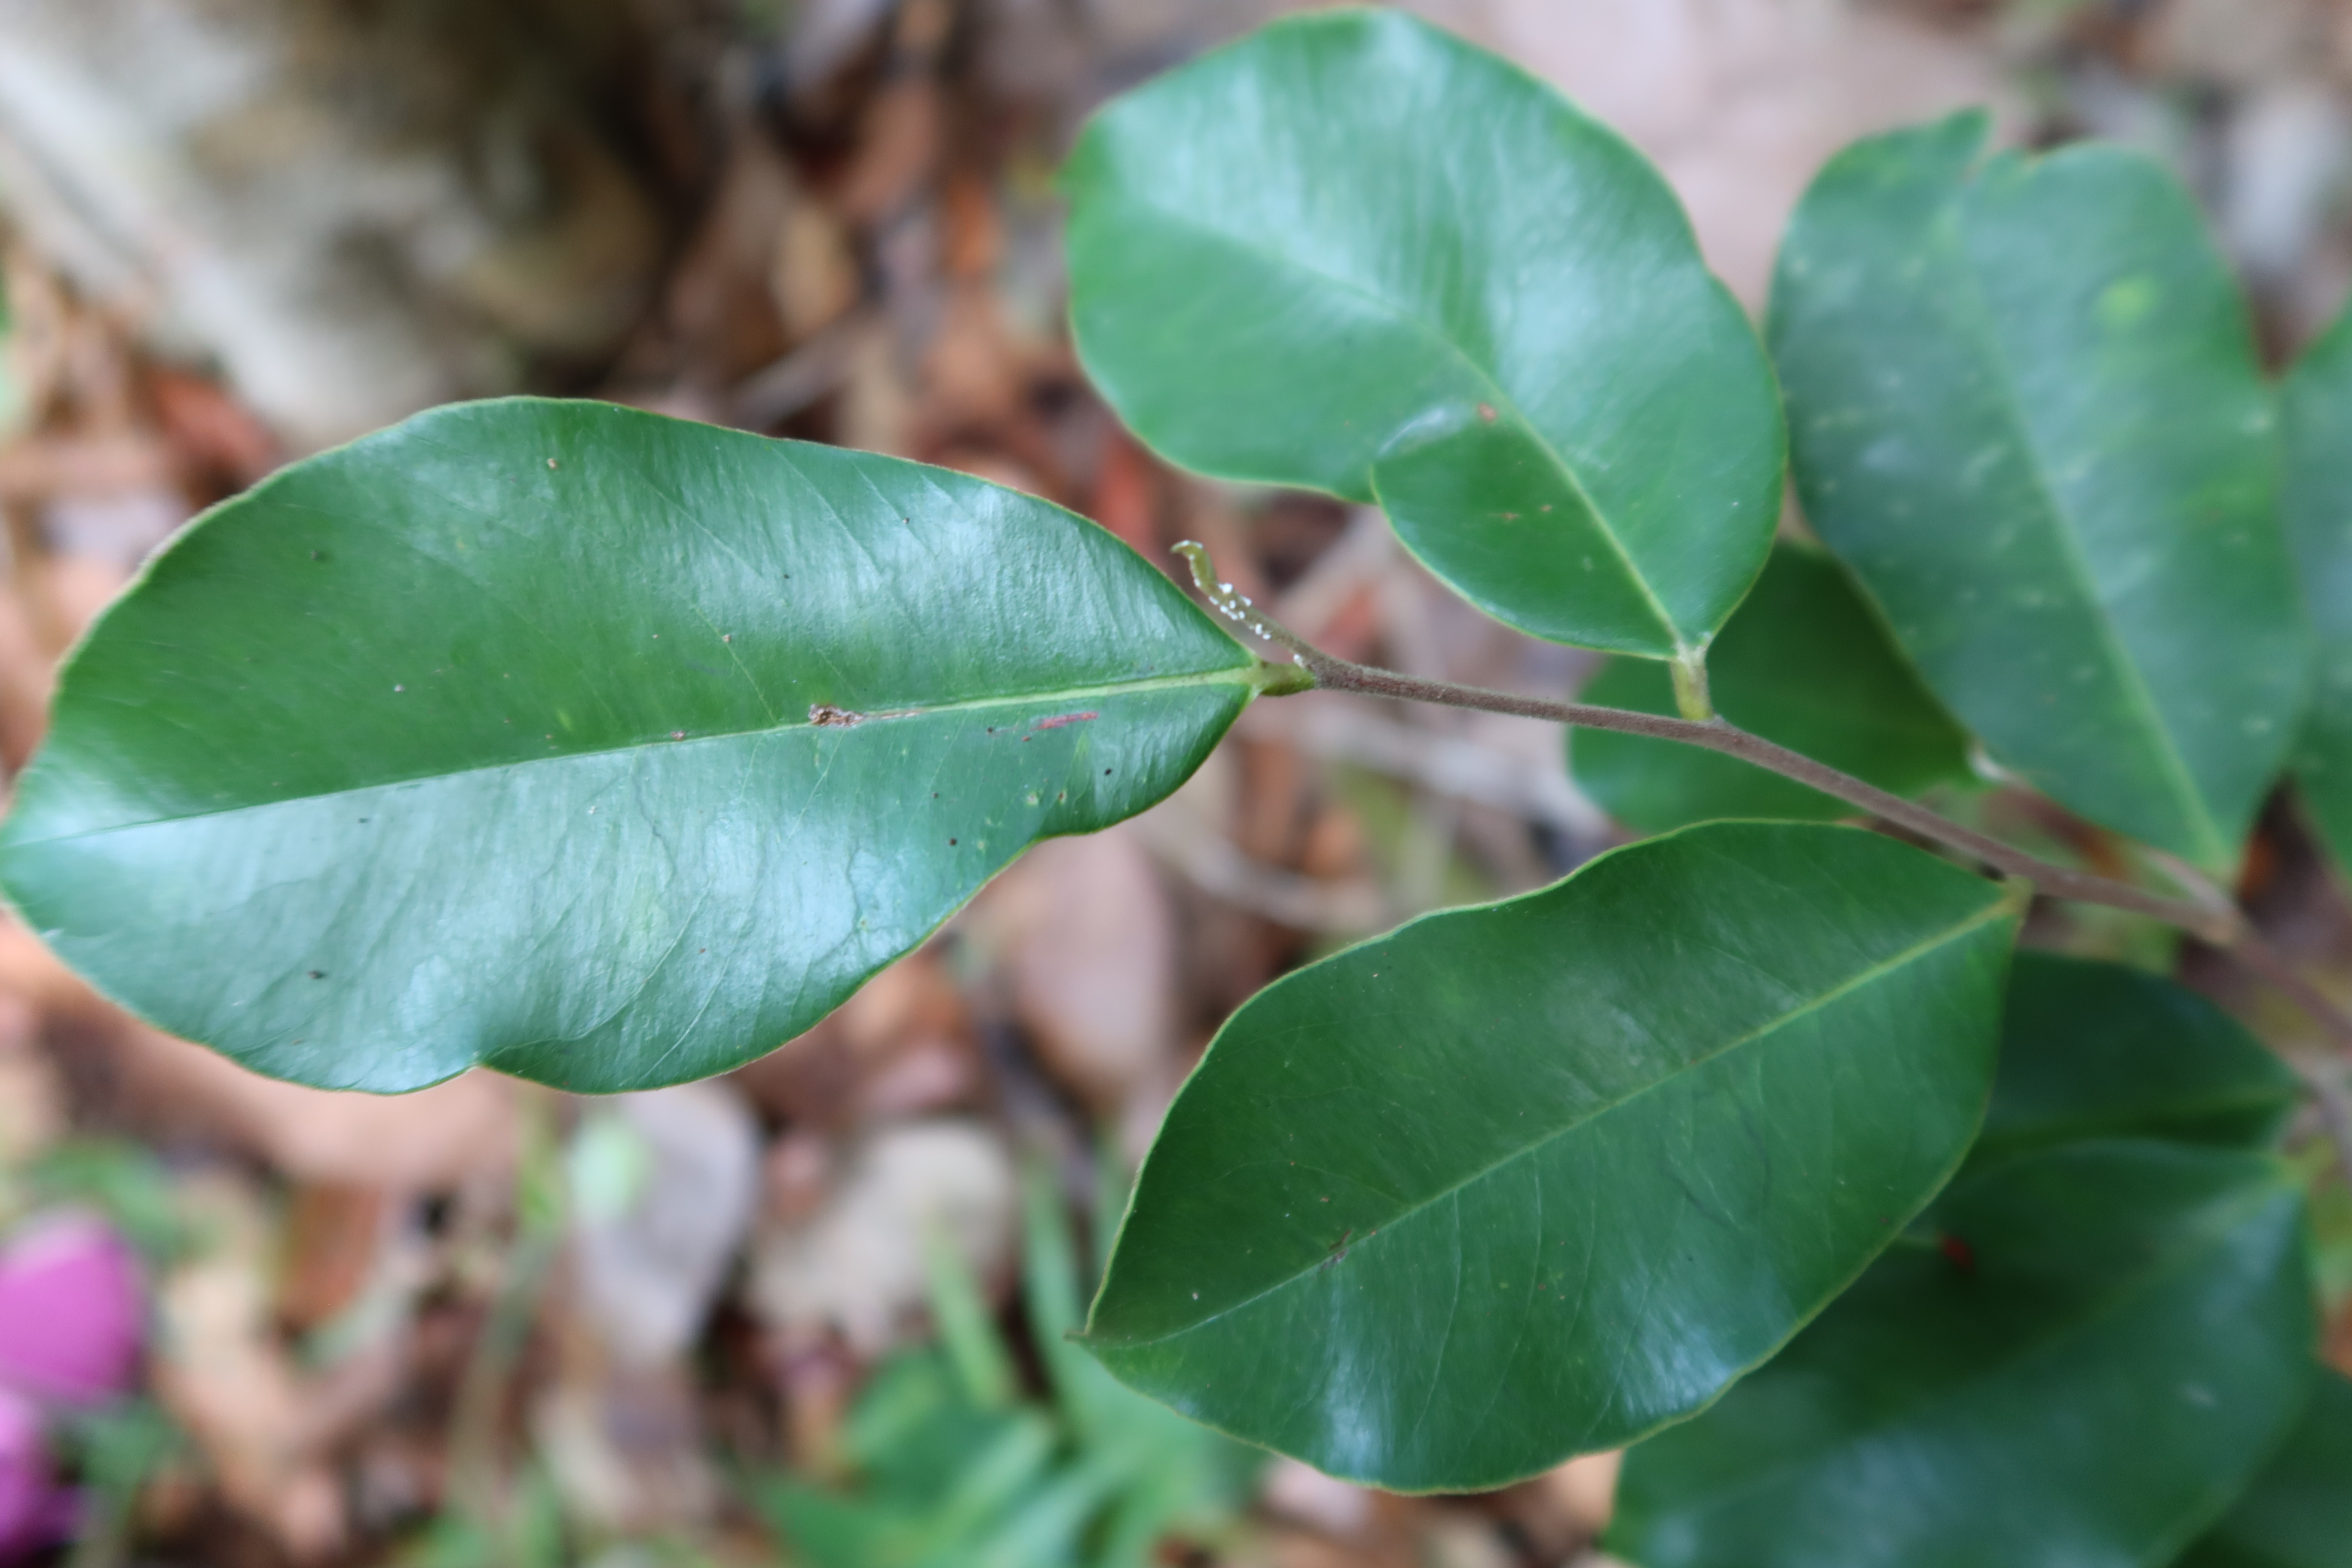
Label: Mealy bugs